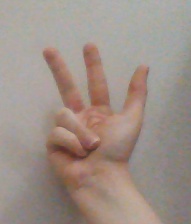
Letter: al